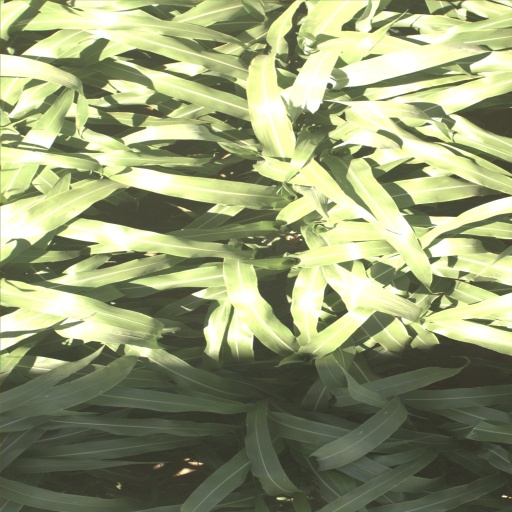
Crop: sorghum